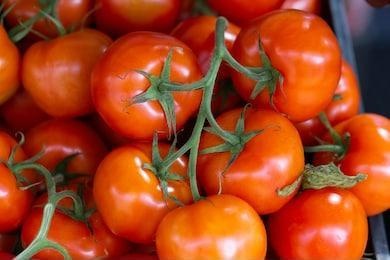
Label: tomato